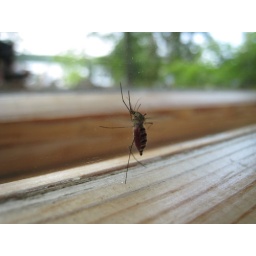
Mosquito ballerina in a red dress